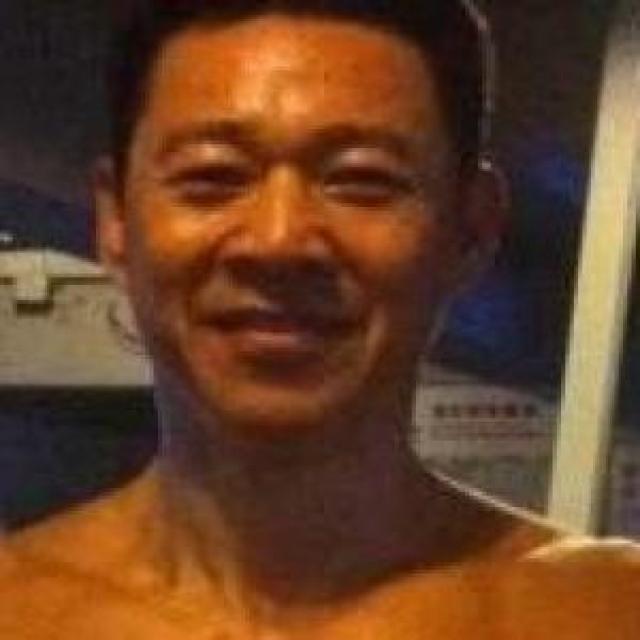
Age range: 45-64